Burlington Island

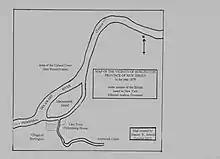

Burlington Island is a island located in the Delaware River between Pennsylvania and New Jersey in the United States. Burlington Island is officially part of the city of Burlington, in Burlington County, New Jersey, United States. It is an uninhabited scenic landmark in the Delaware River. Burlington Island Lake is a large artificial lagoon within the island.